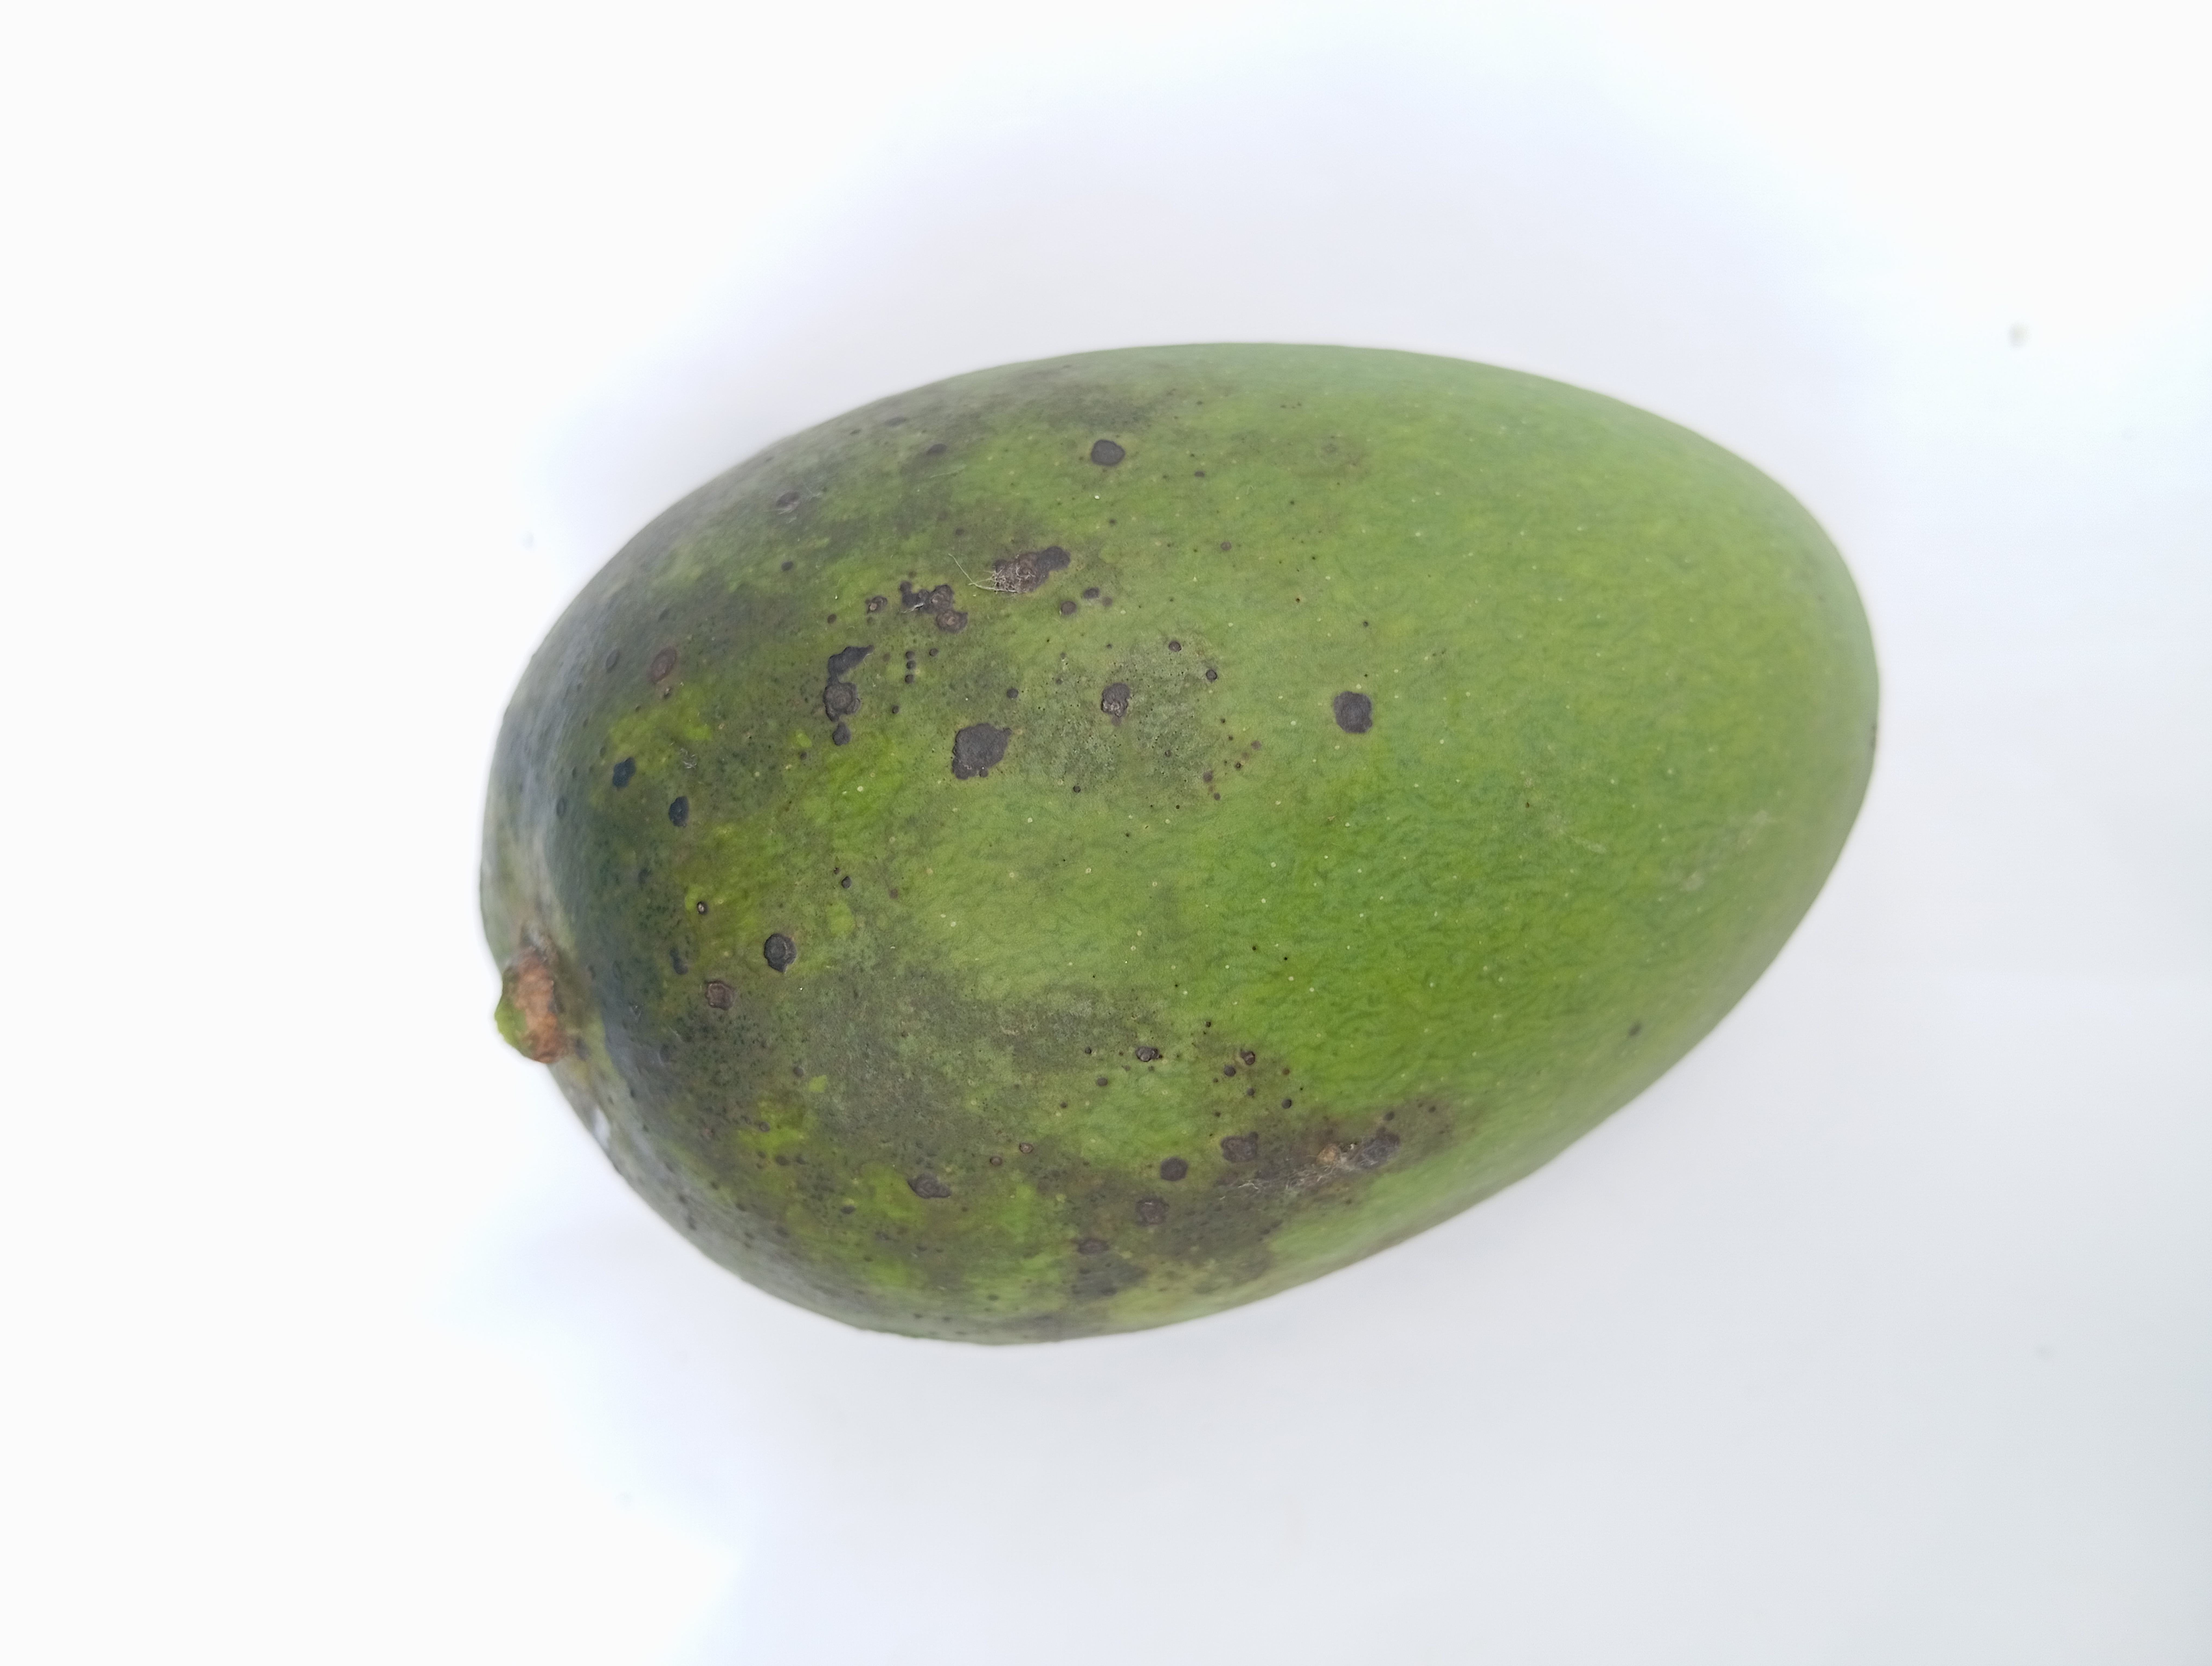
Mango variety: Harivanga